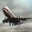
Label: airplane